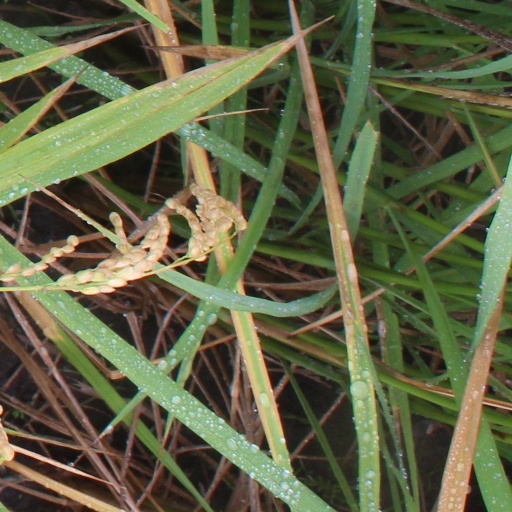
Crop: rice